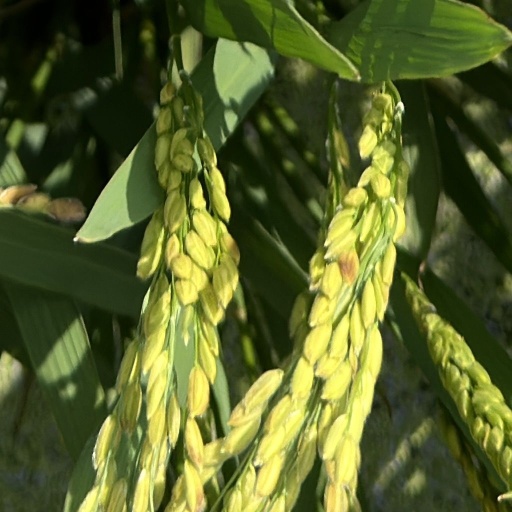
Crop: rice